John Stamos

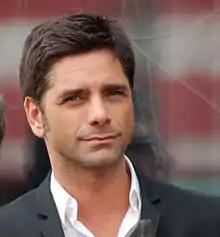
Stamos in 2012

On June 8, 2010, it was announced that Stamos would portray Carl Howell, a new love interest for Emma Pillsbury (Jayma Mays), in season two of the television show "Glee". In 2011, Stamos guest-starred on "" and was featured in a CollegeHumor video with Bob Saget. Stamos also guest-starred as himself on "Two and a Half Men" as Charlie Harper (Charlie Sheen)'s old friend, who was interested in buying the house until he found out that the place was Charlie's.